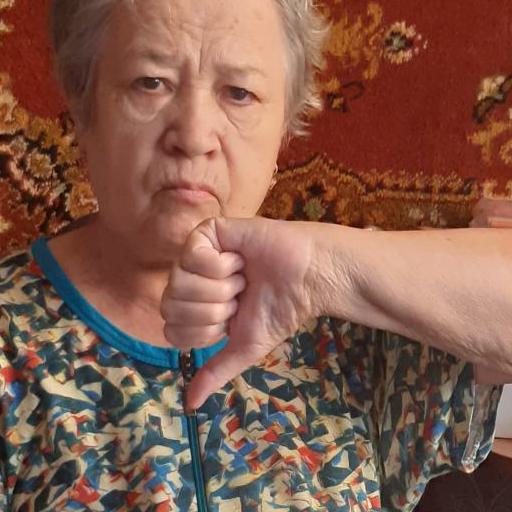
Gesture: dislike